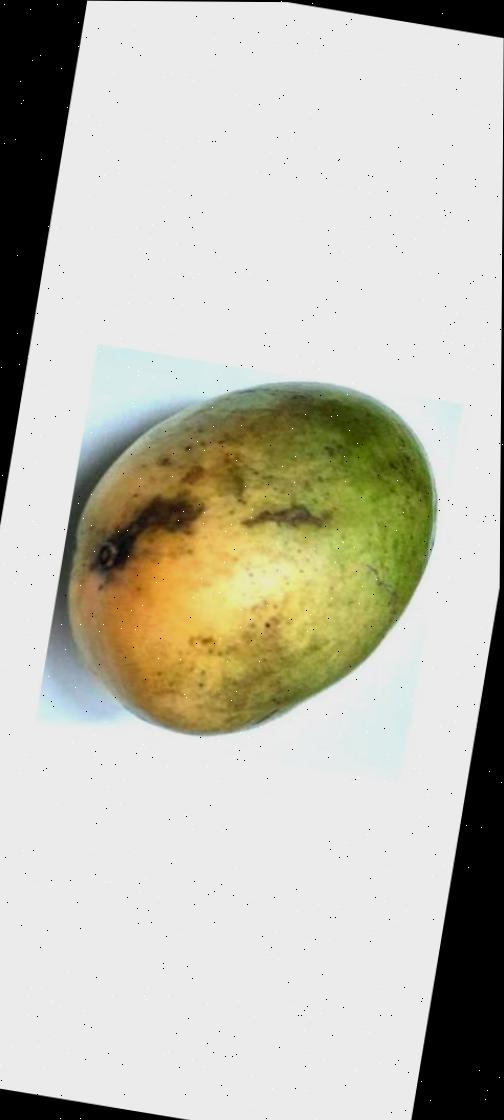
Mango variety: Rupali